Mixed martial arts

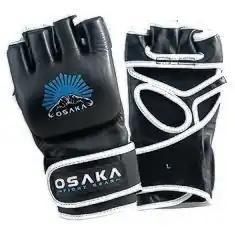
MMA gloves. They are fingerless gloves which allow both striking and grappling to occur.

The rules for modern mixed martial arts competitions have changed significantly since the early days of vale tudo, Japanese shoot wrestling, and UFC 1, and even more from the historic style of pankration. As the knowledge of fighting techniques spread among fighters and spectators, it became clear that the original minimalist rule systems needed to be amended.